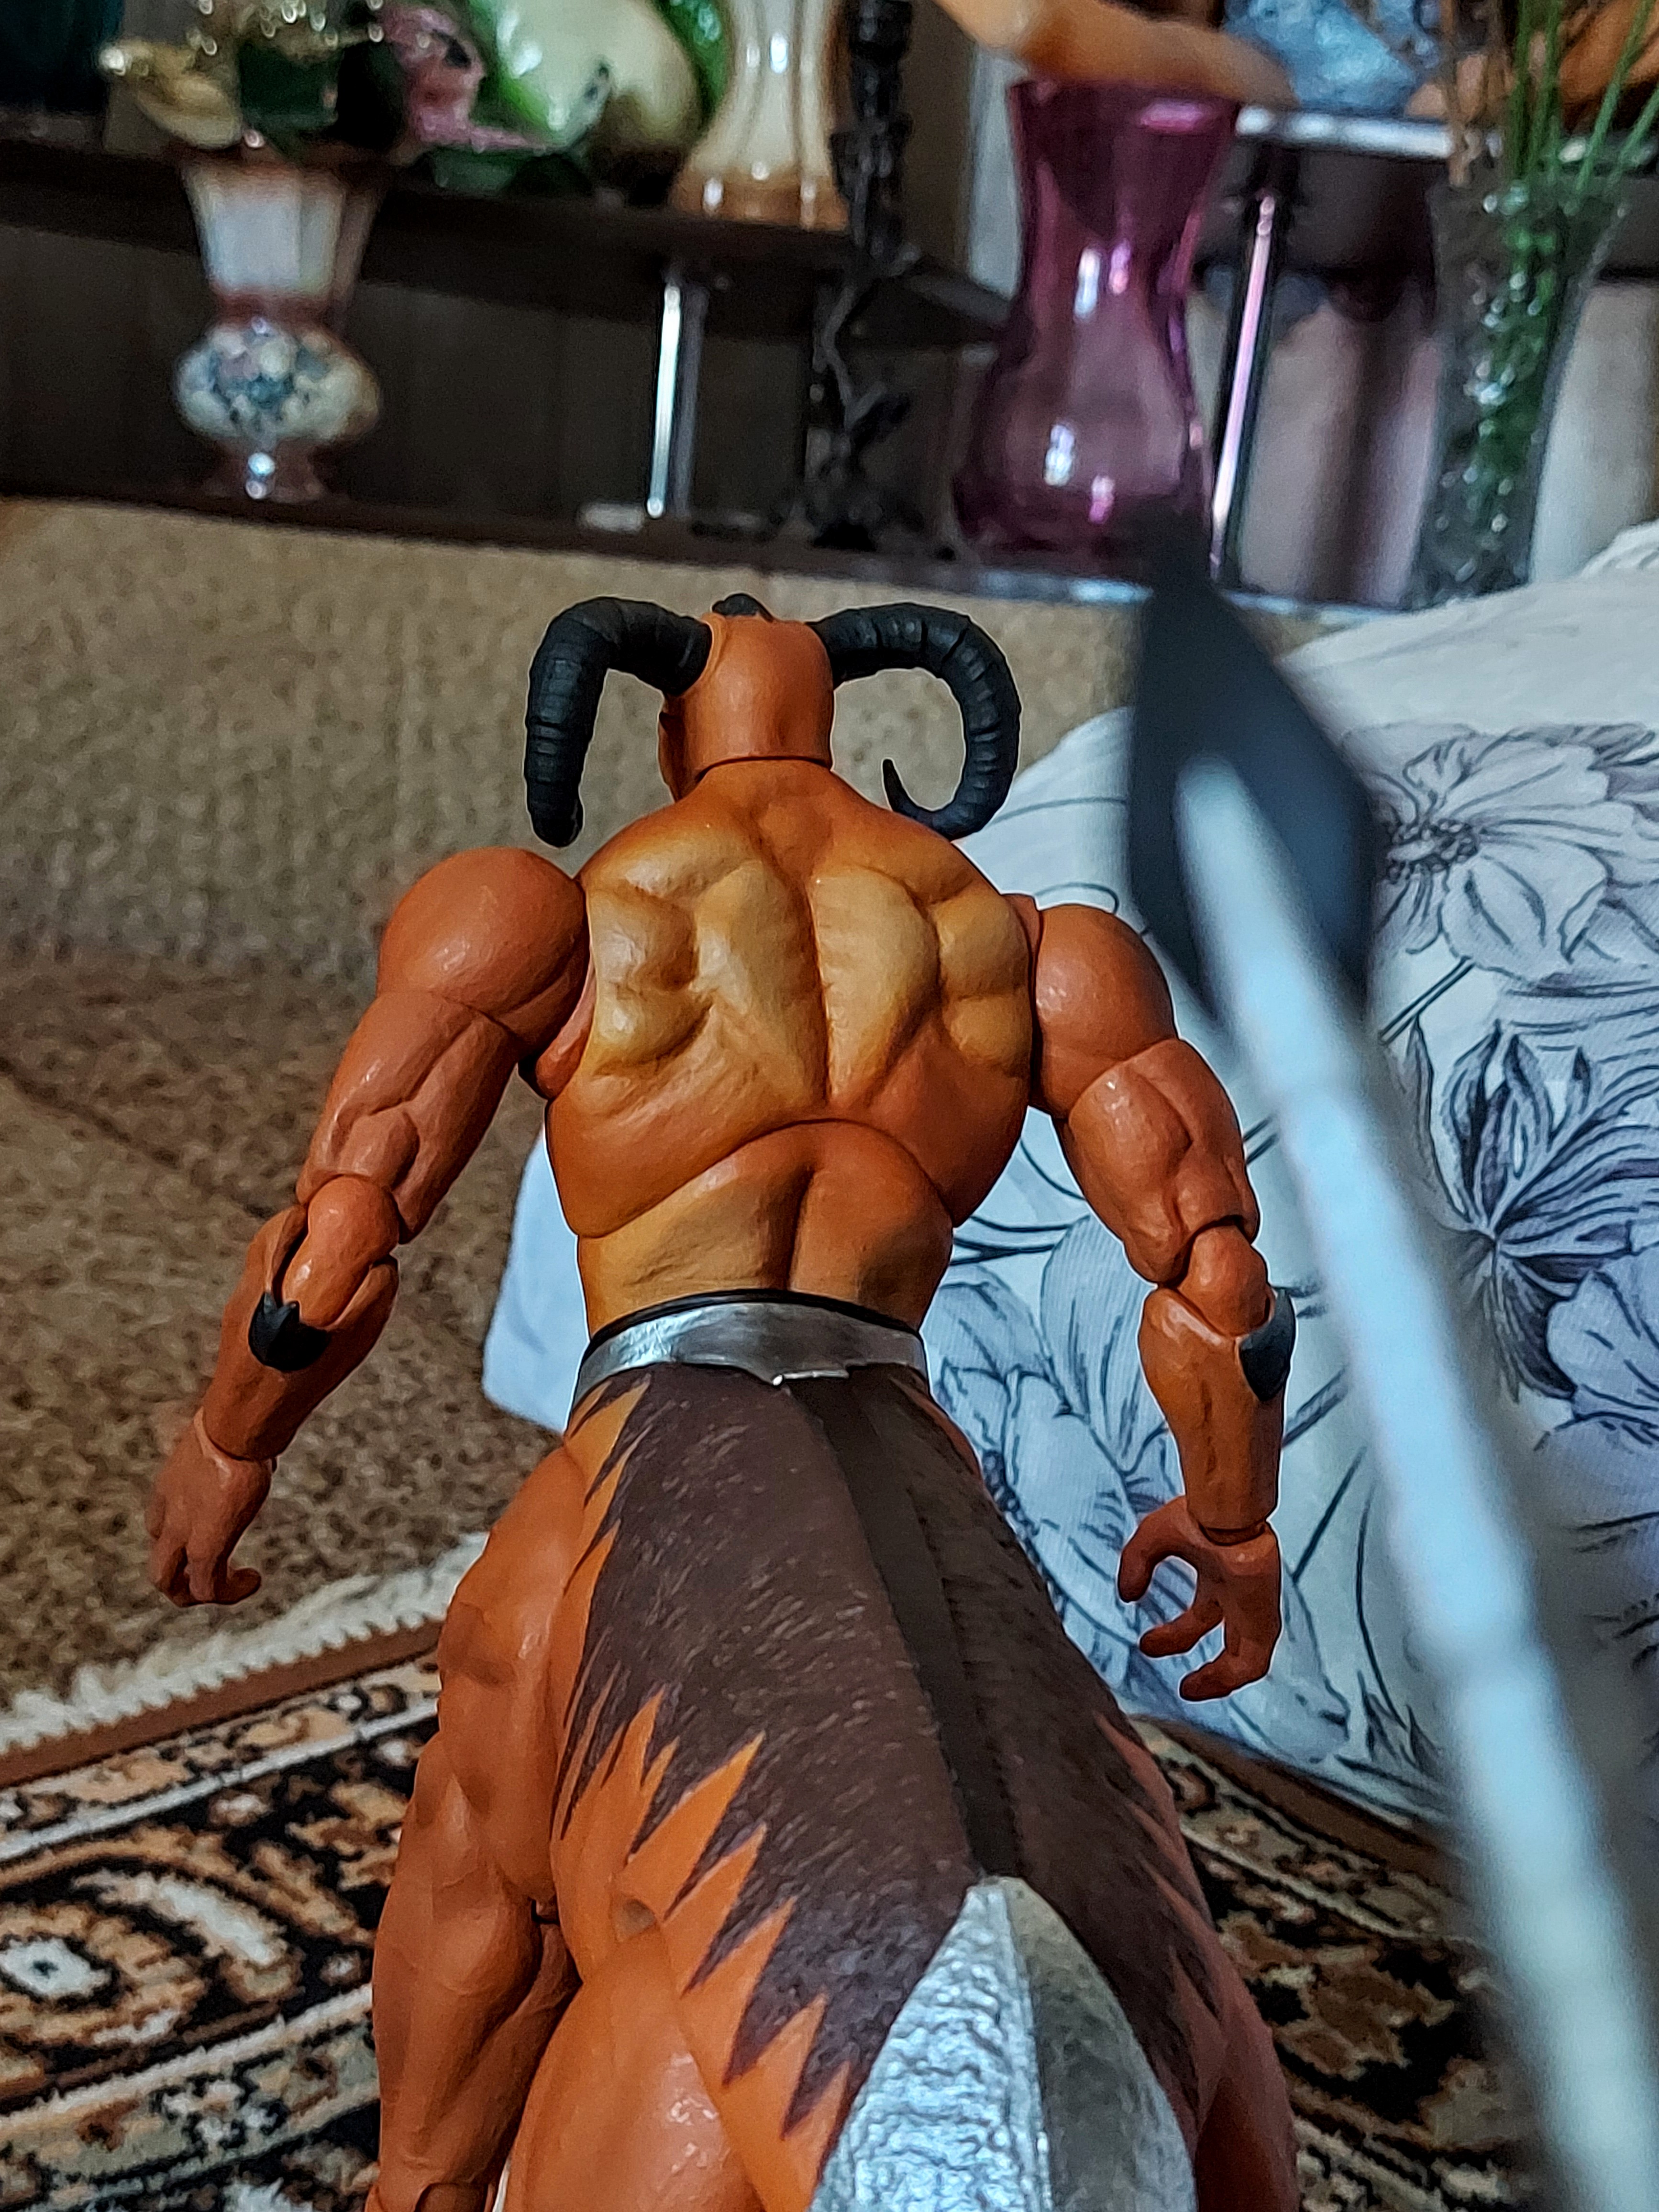
Shokan, storm, collectibles, warrior, fighter, action, figure, bodybuilder, bodybuilding, toy, thigh, chest, Barechested, trunk, abdomen, elbow, flowerpot, undergarment, human leg, art, cg artwork, fictional character, event, competition event, illustration, fiction, flesh, action figure, houseplant, human anatomy, knee, animation, painting, sitting, underpants, hero, superhero, physical fitness, briefs